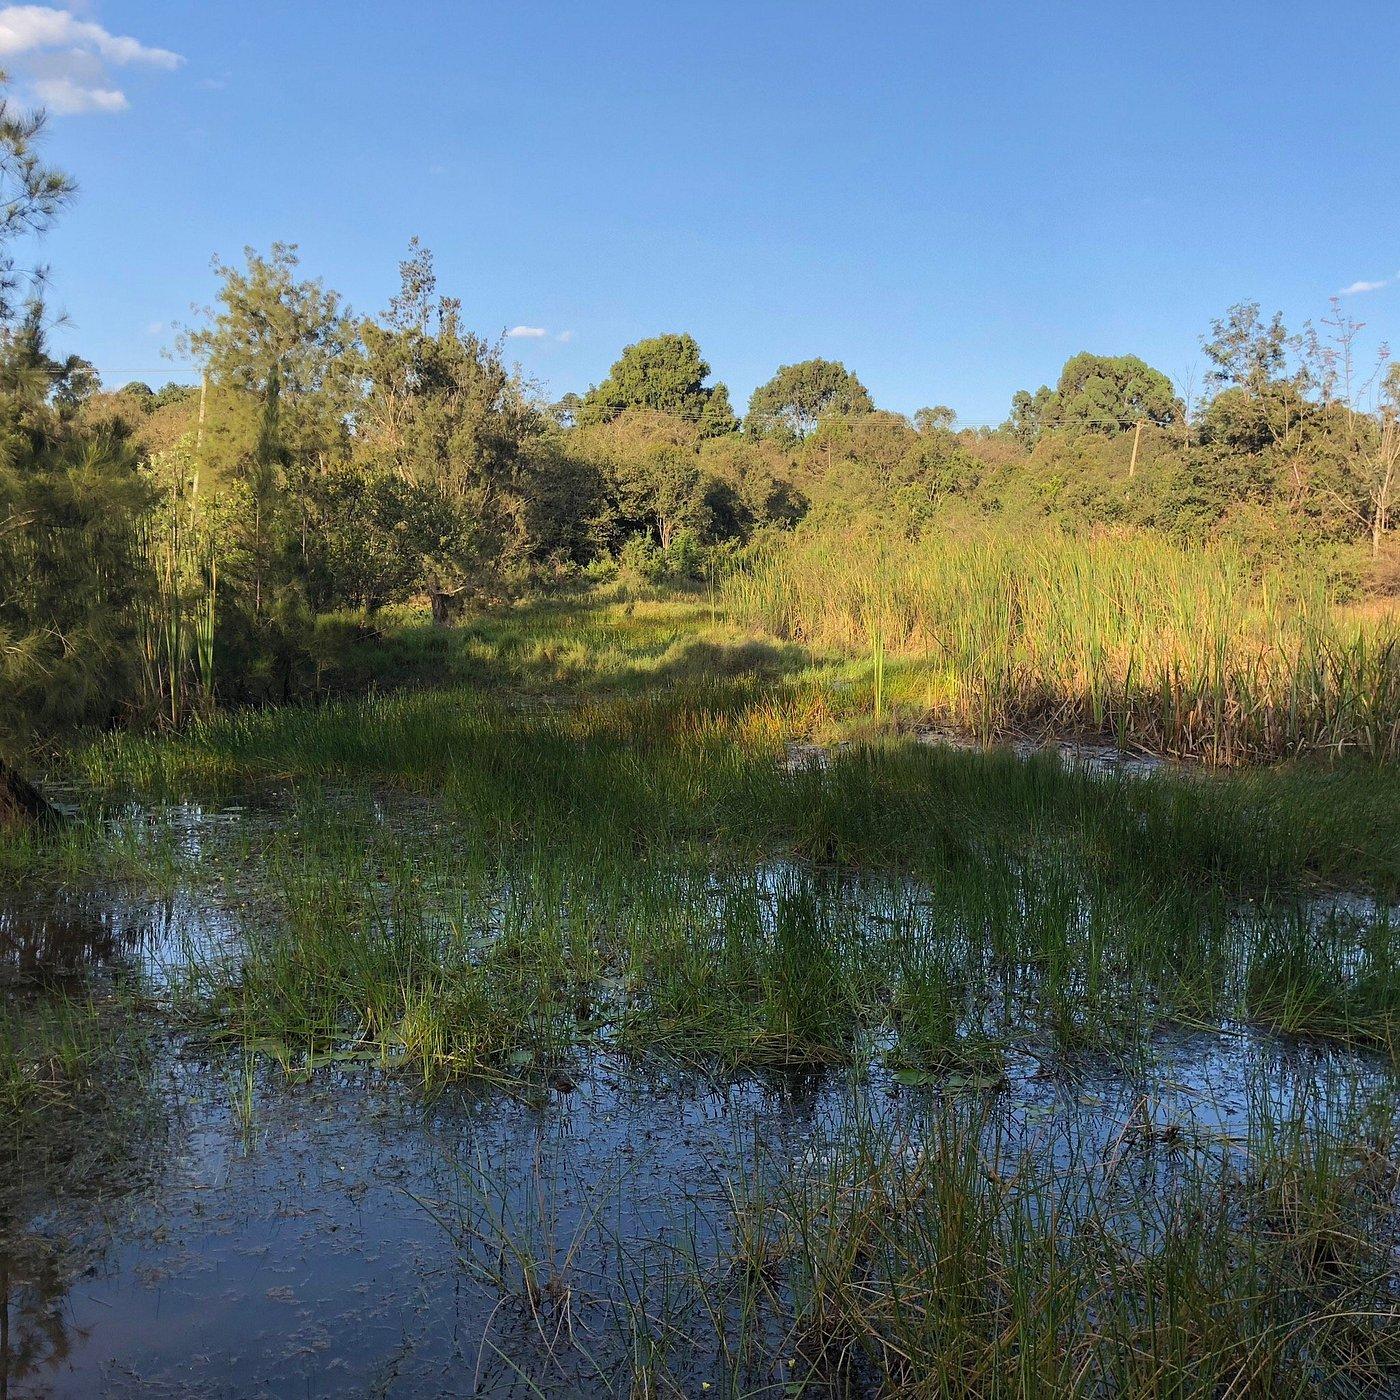
Sehemu ya ardhi iliyo na majani marefu pamoja na miti mingi ambayo ni sehemu ya msitu, huku eneo la mbele likiwa na maji tulivu, yaliyo na magugu na majani kwa juu.